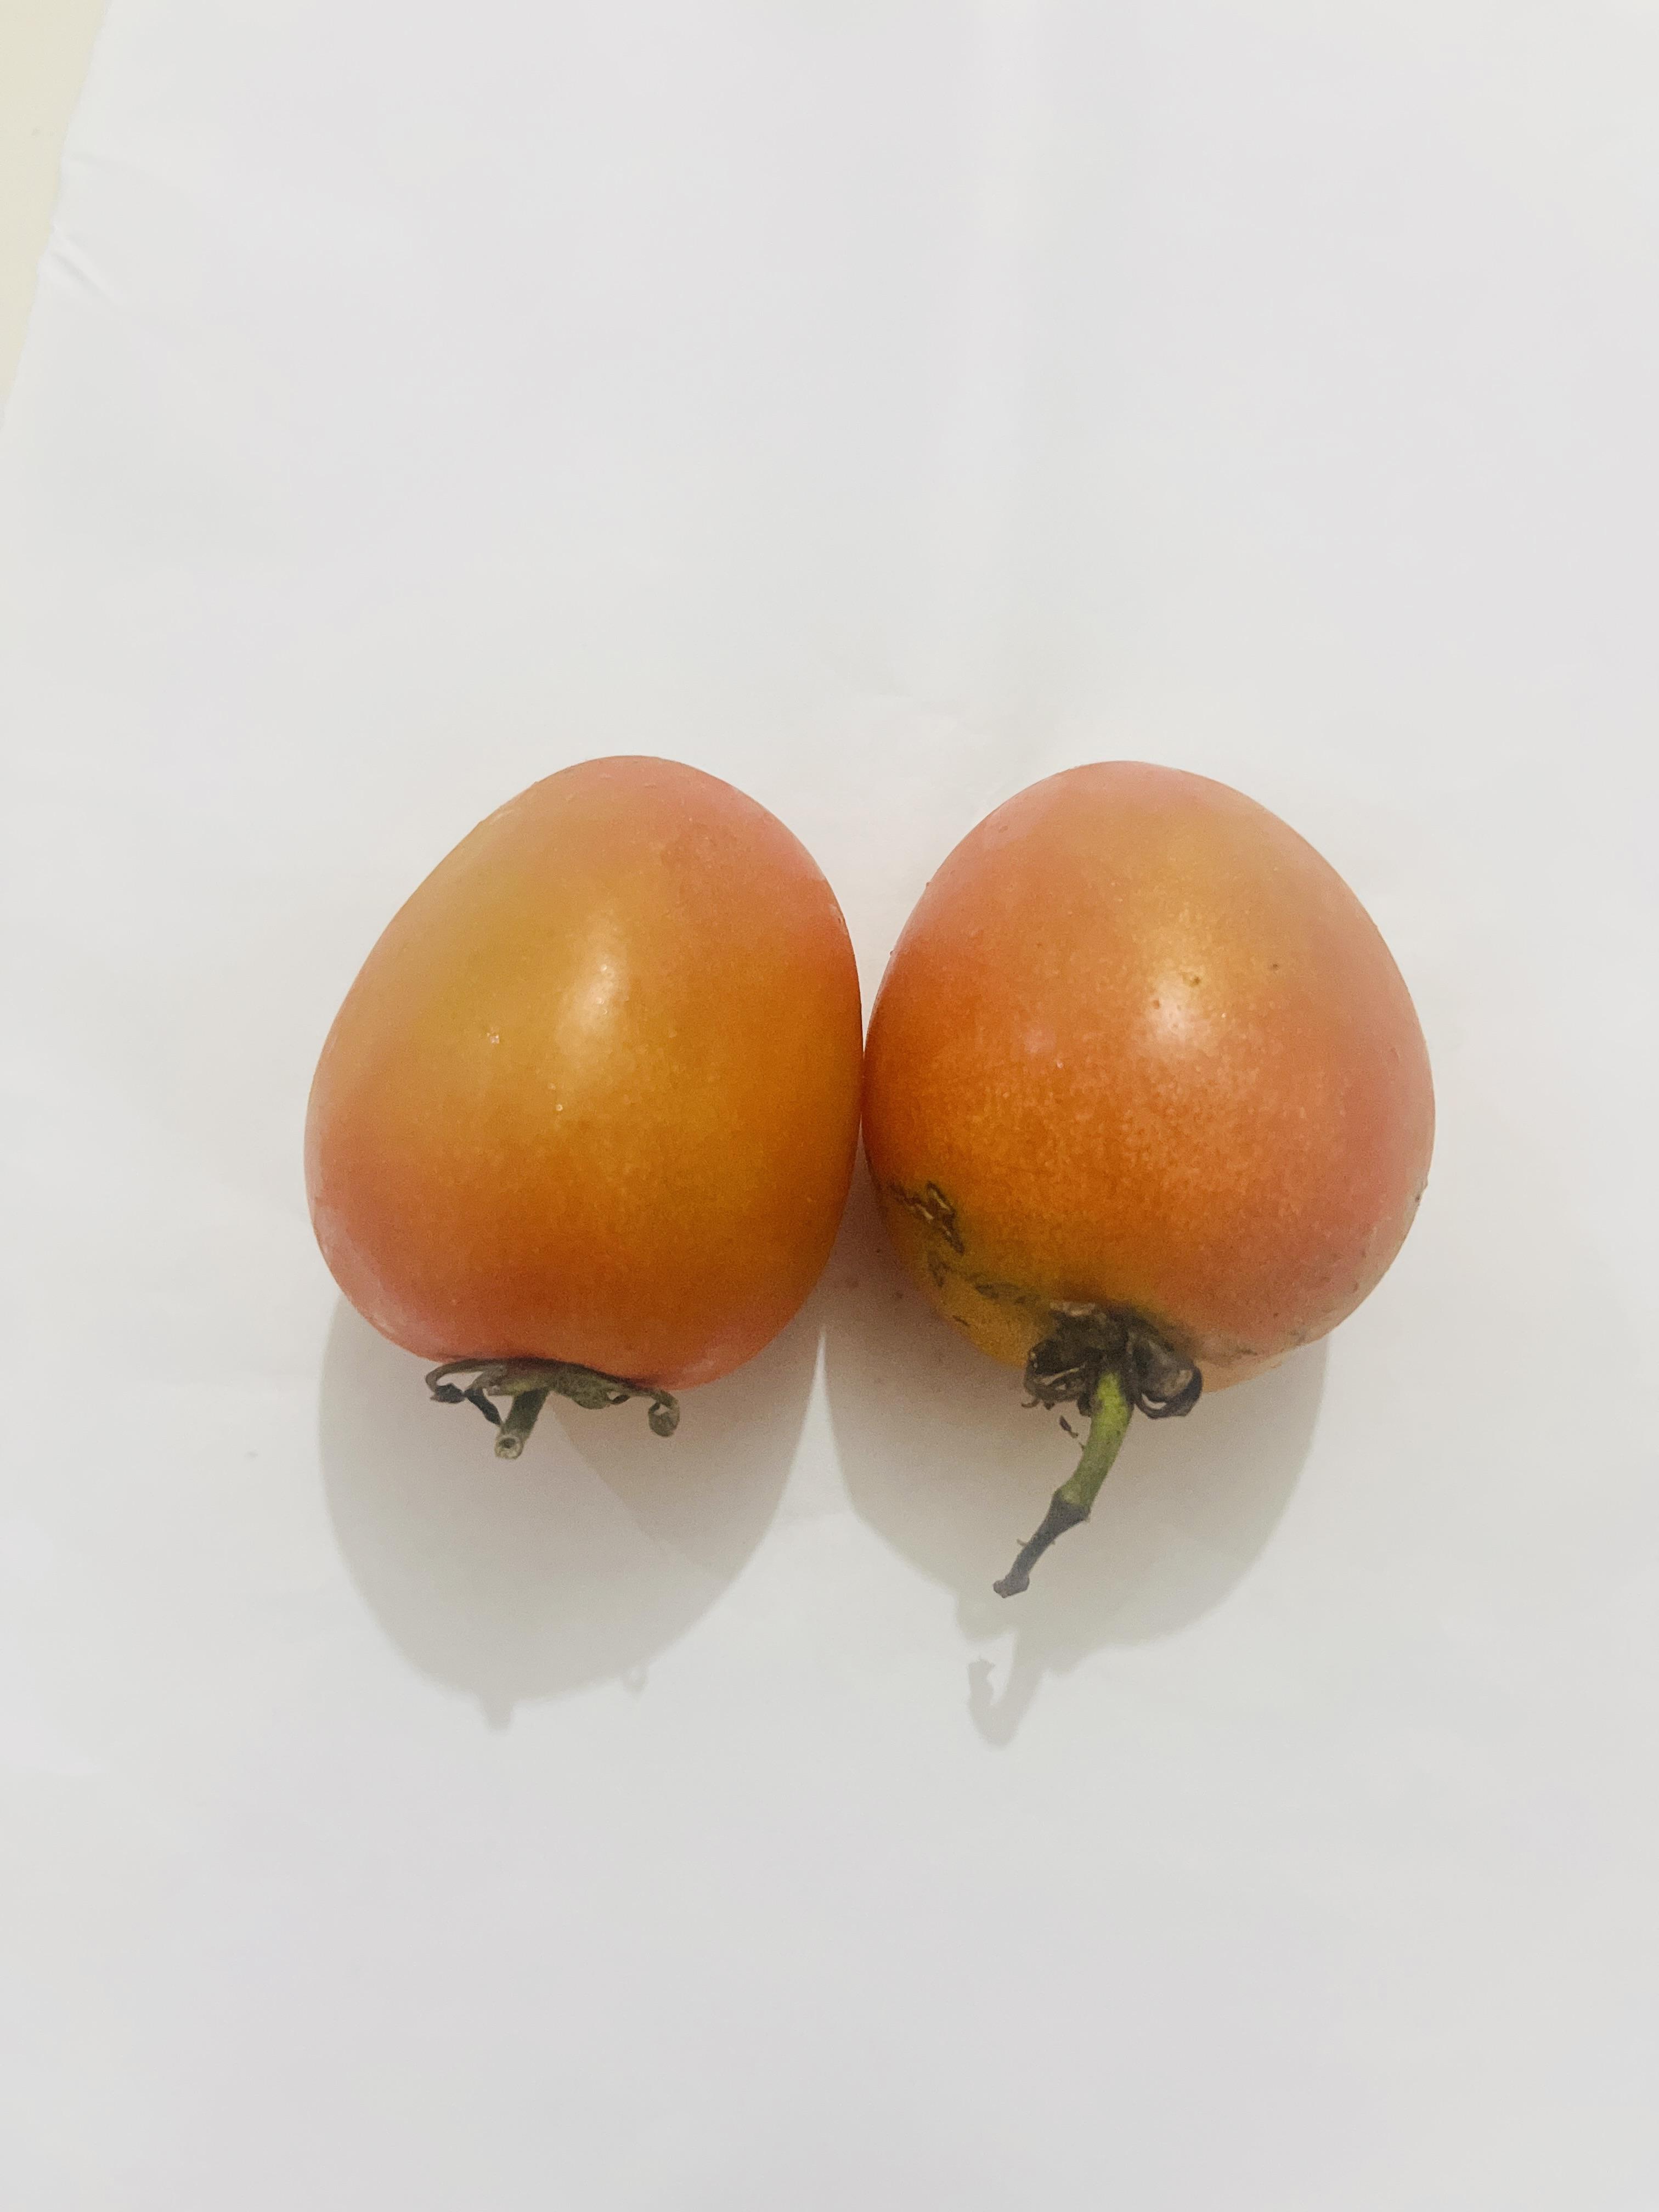
Label: Tomato